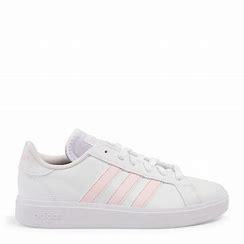
Brand: Adidas
Model: Grand Court Base